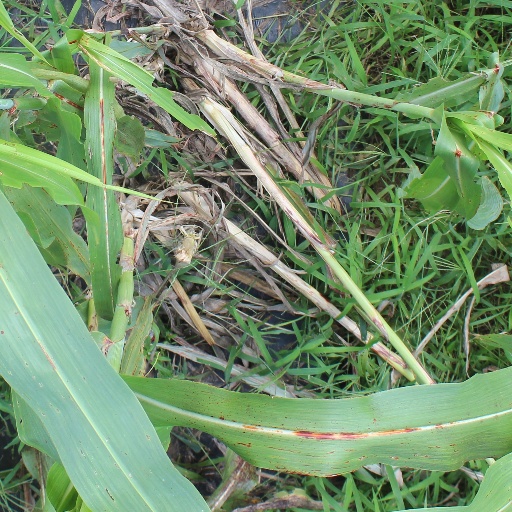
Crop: sorghum